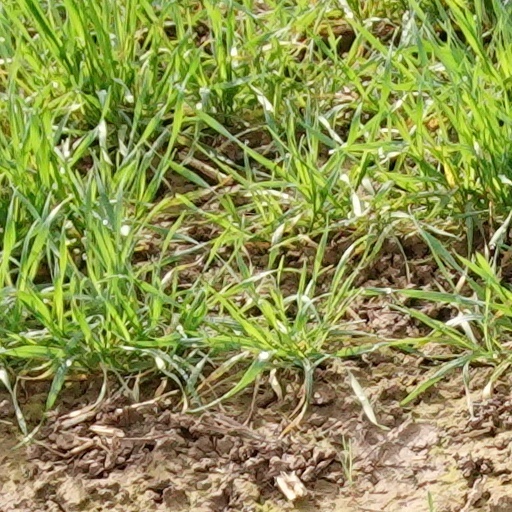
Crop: wheat